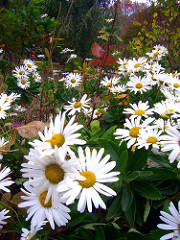
Flower: daisy